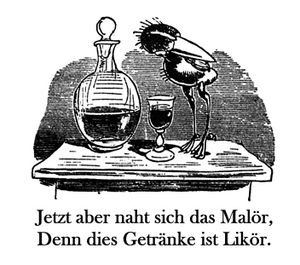
Wilhelm Busch / Biografi
Heinrich Christian Wilhelm Busch var en betydningsfuld humorist og satiriker og regnes for tegneseriernes stamfader med Max og Moritz.